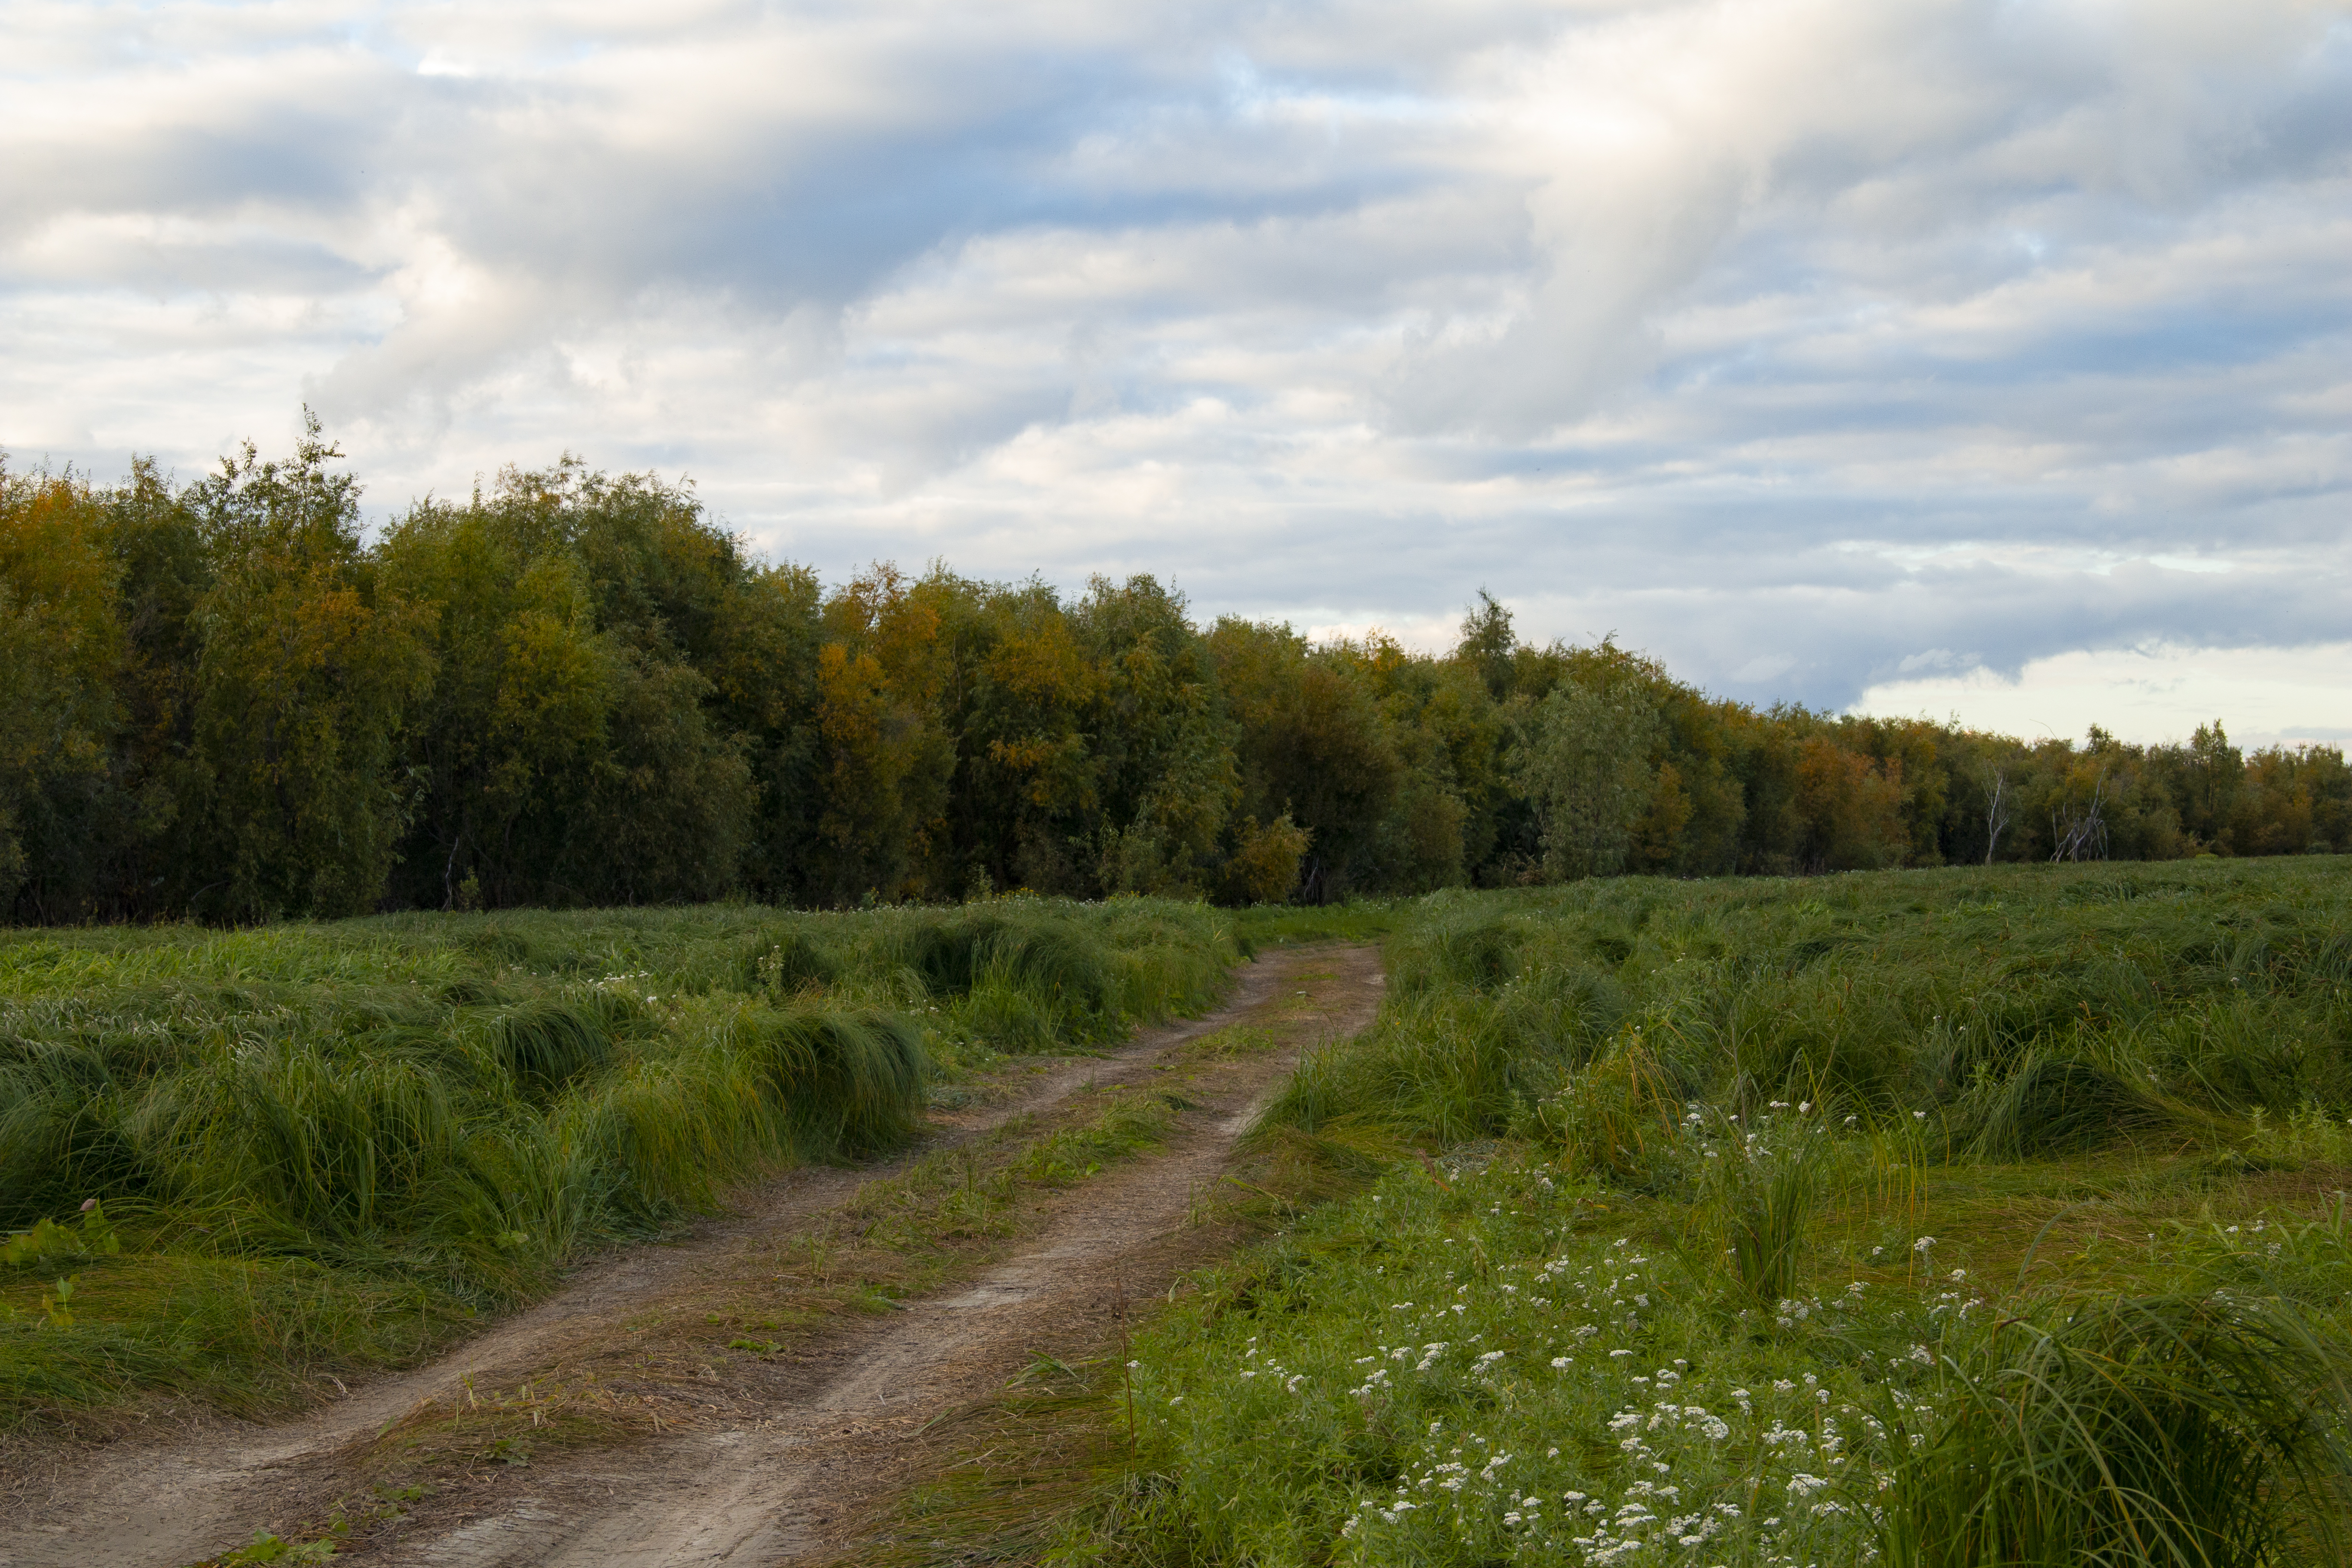
berries, leaves, branches, autumn, natural landscape, nature, vegetation, natural environment, grassland, meadow, grass, tree, nature reserve, land lot, pasture, dirt road, road, rural area, field, prairie, biome, thoroughfare, grass family, landscape, plain, sky, plant, forest, path, fen, cloud, trail, shrubland, hill, steppe